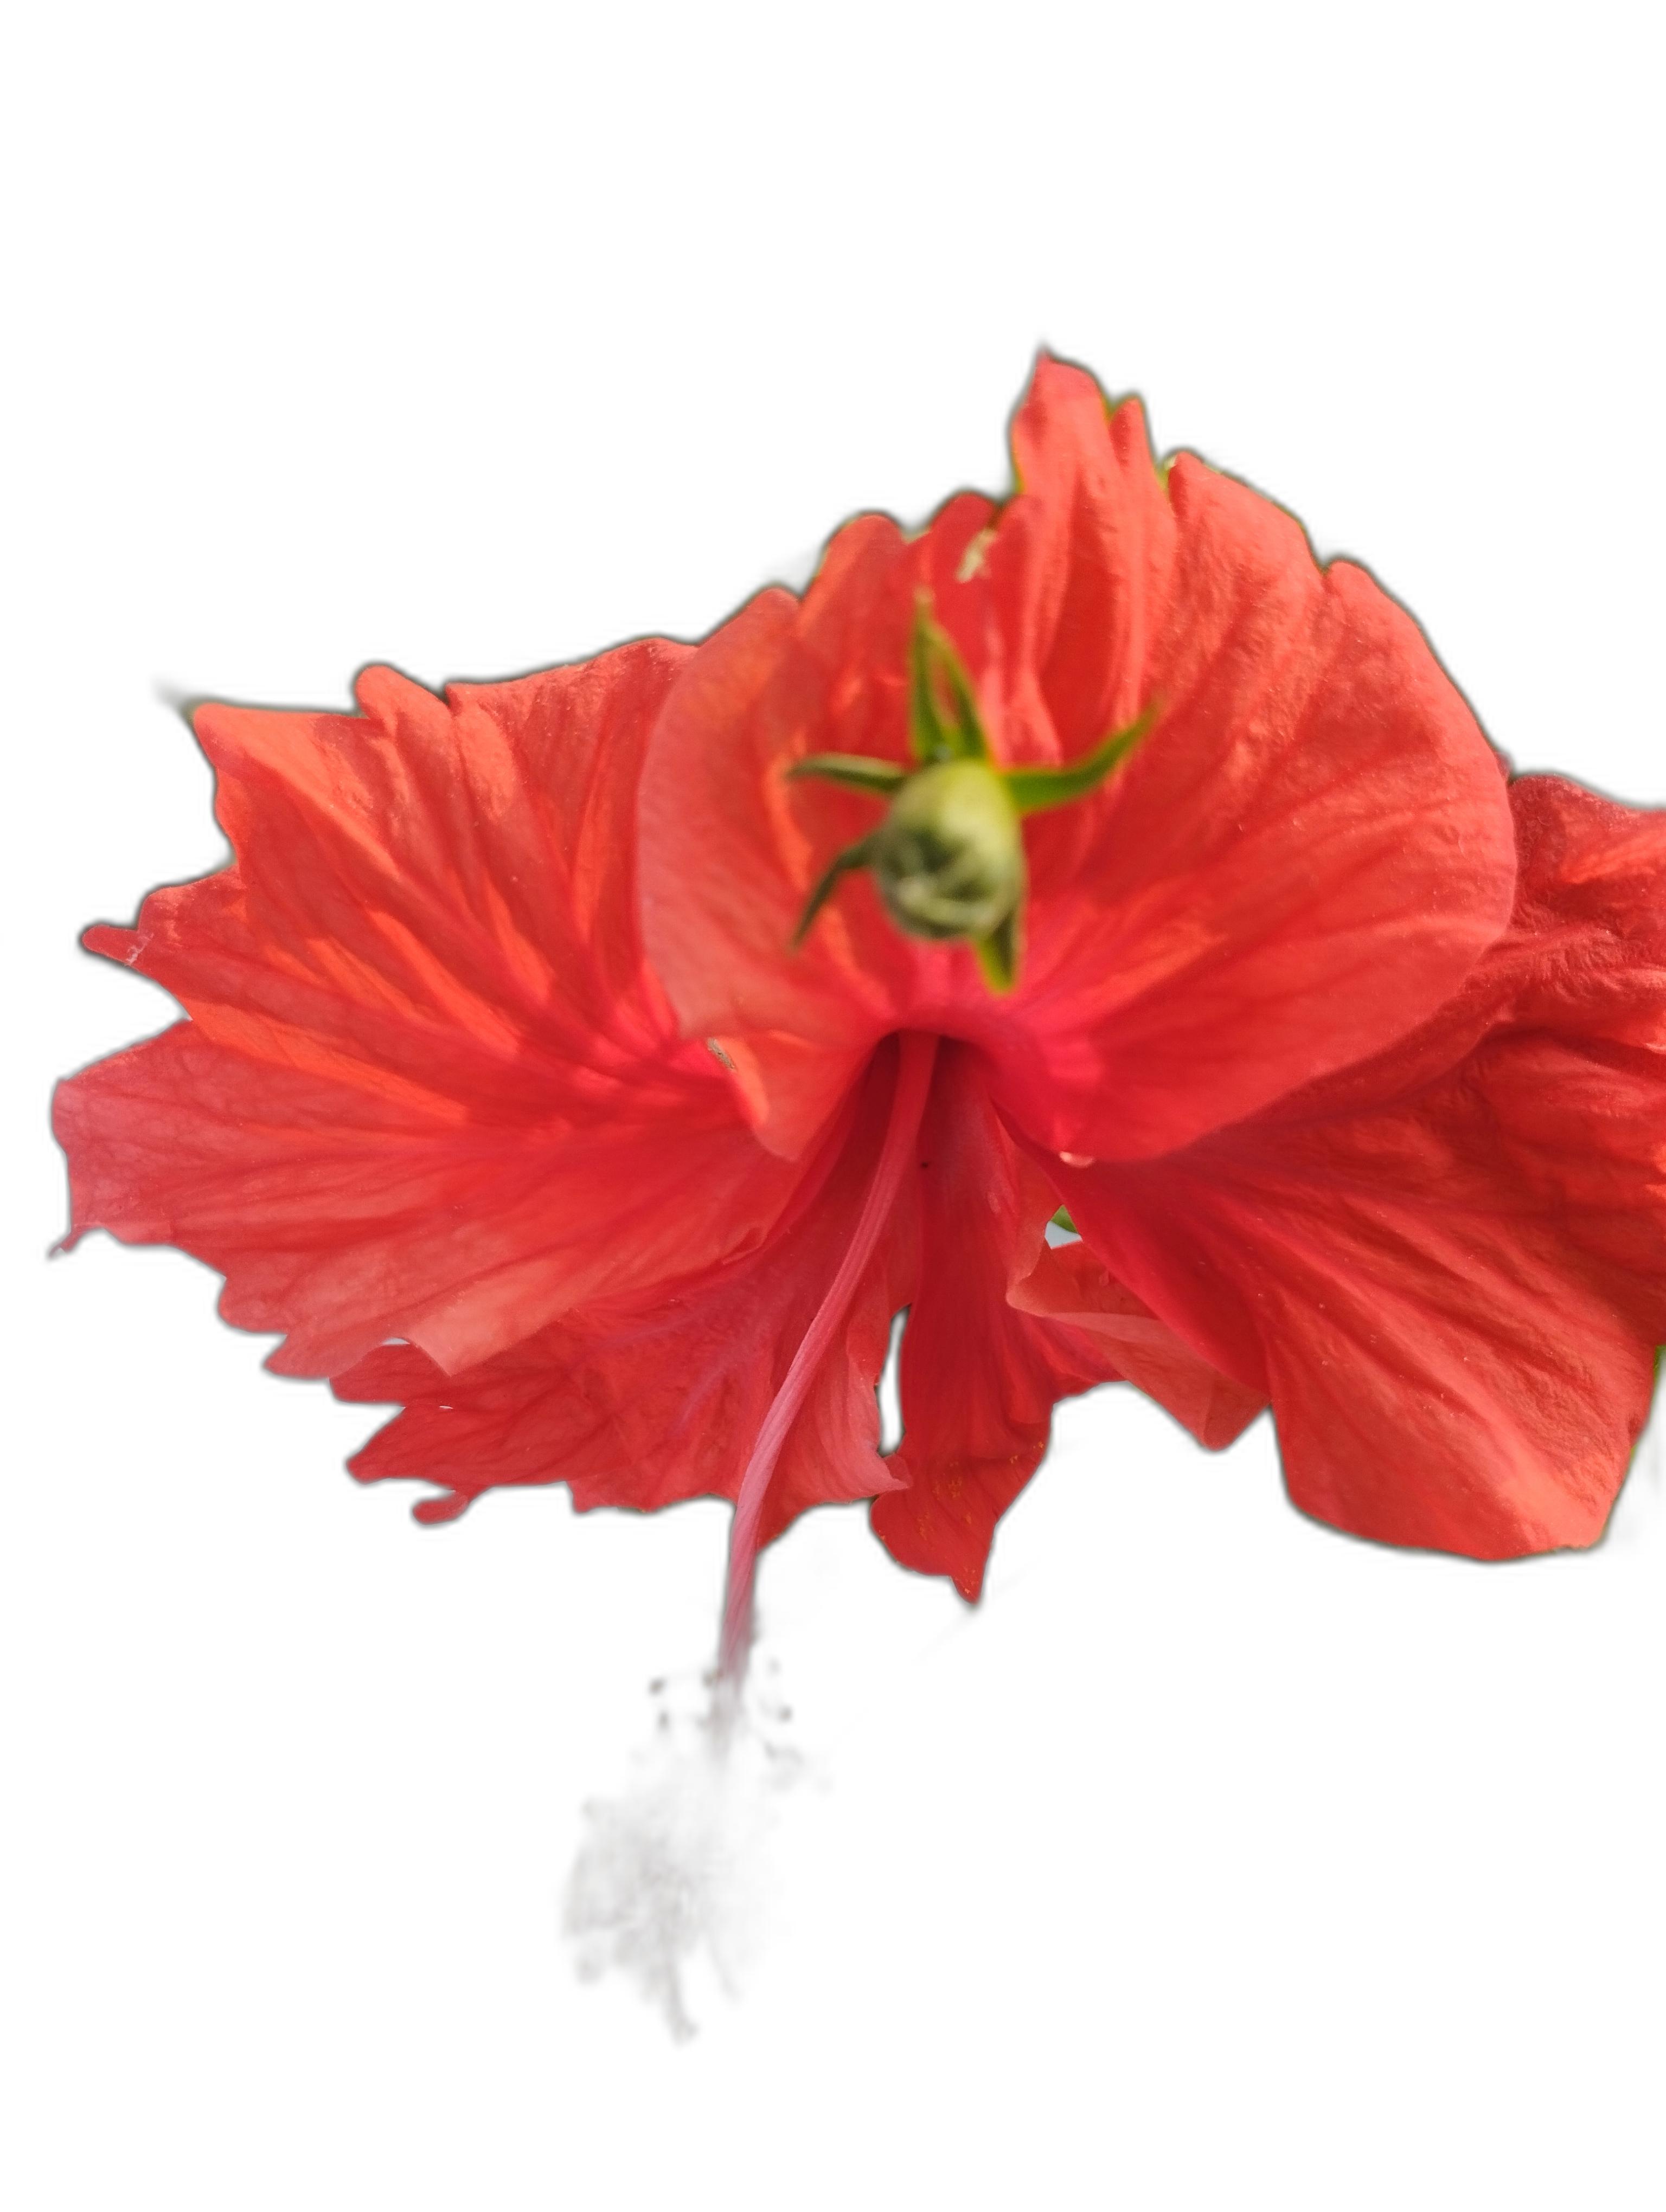
Label: Hibiscus